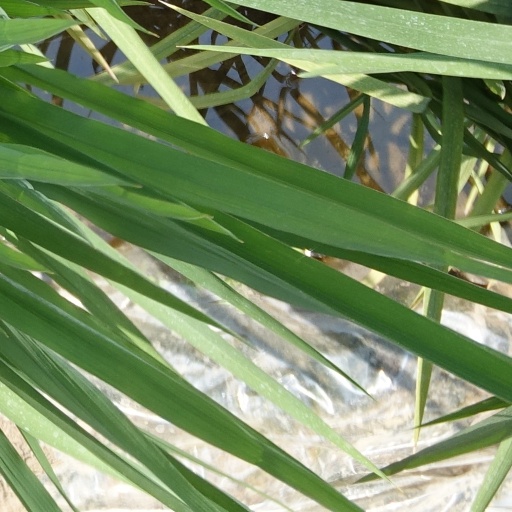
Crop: rice